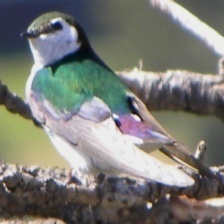
Species: VIOLET GREEN SWALLOW
Scientific name: TACHYCINETA THALASSINA